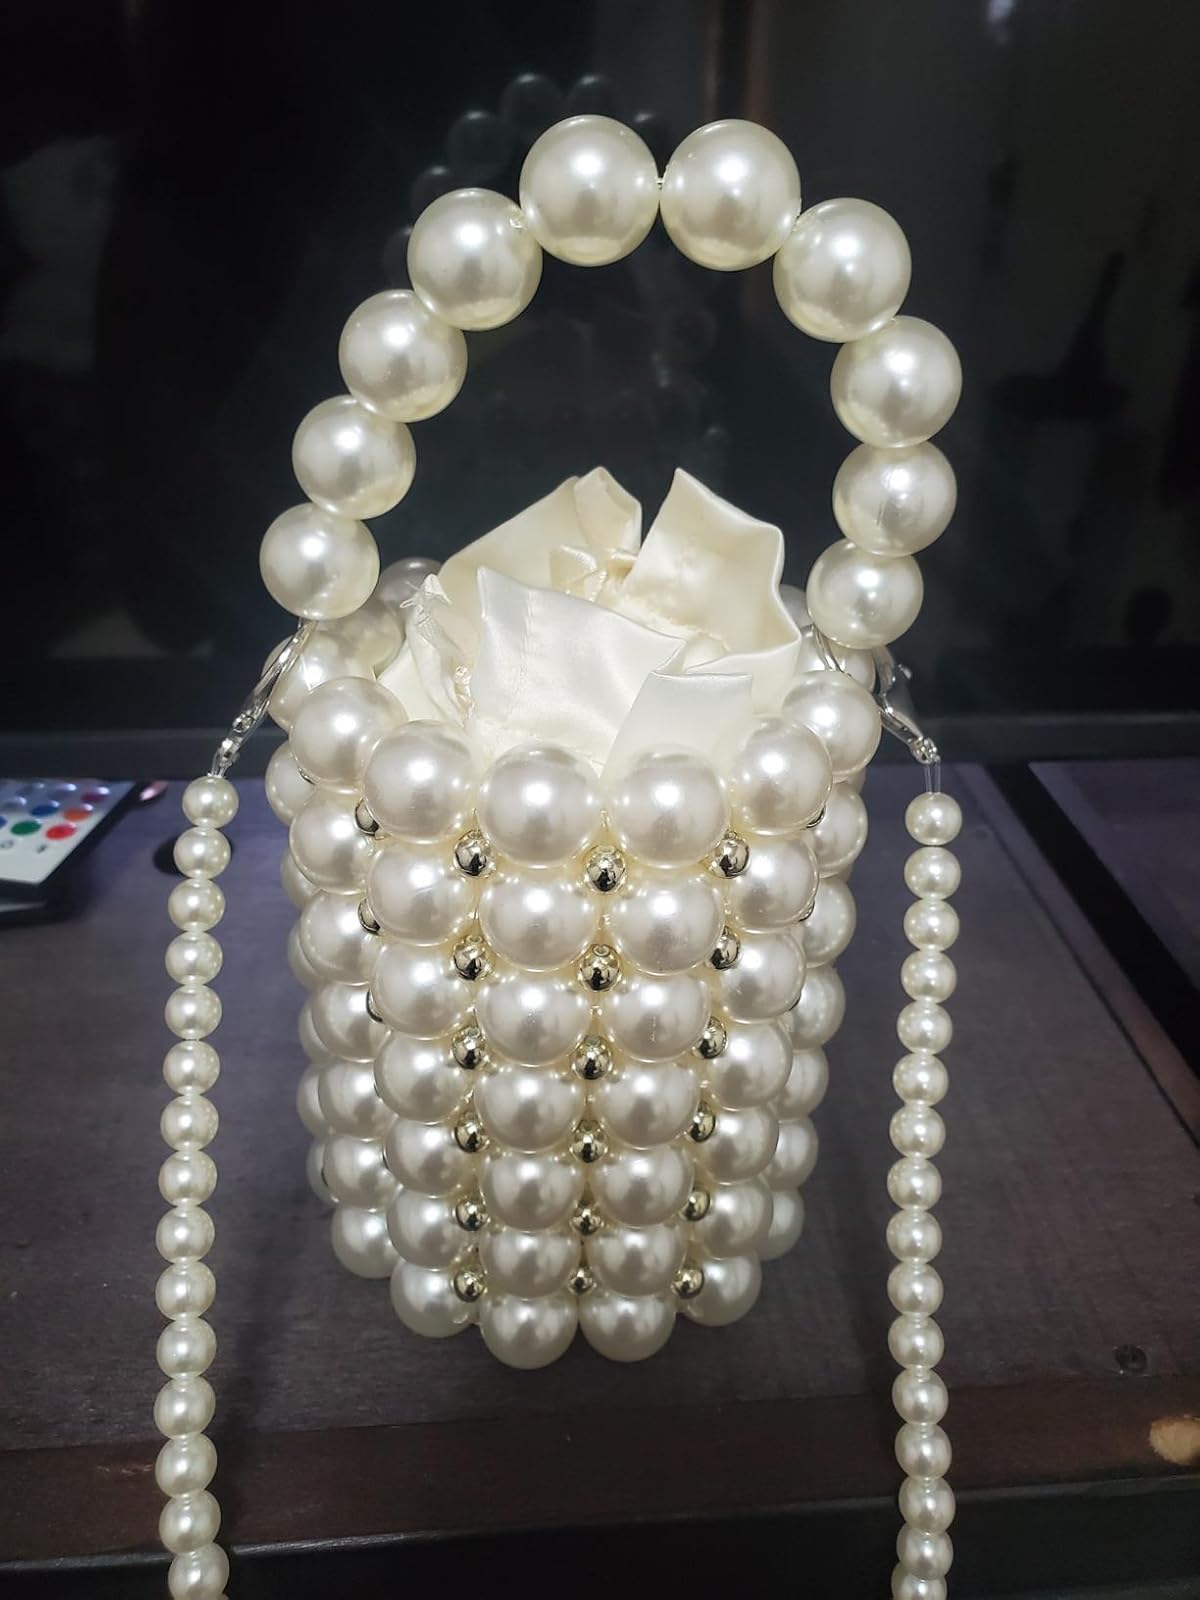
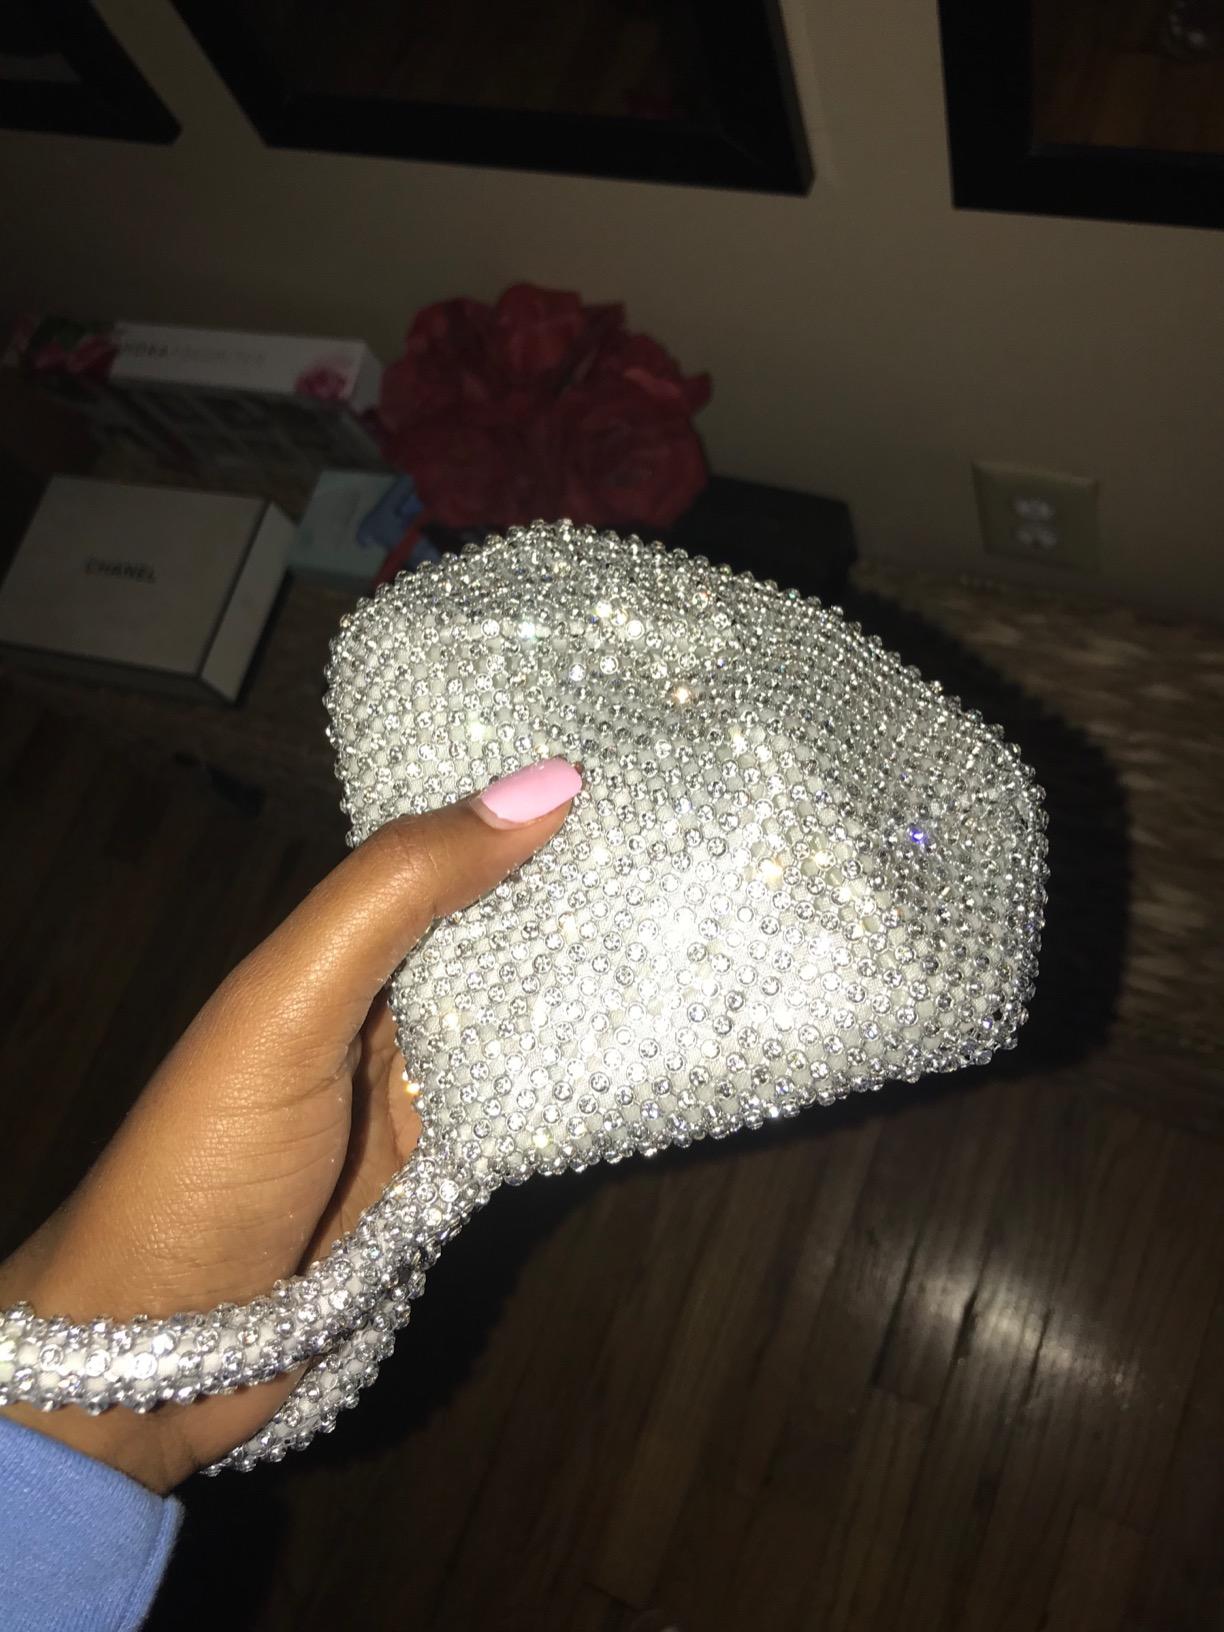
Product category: accessories_handbag
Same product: no